Spencer Williams Jr.

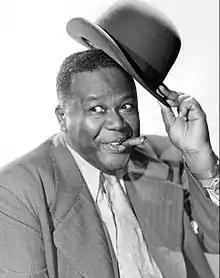
Spencer Williams as "Andy".

Spencer Williams (July 14, 1893 – December 13, 1969) was an American actor and filmmaker. He portrayed Andy on TV's "The Amos 'n' Andy Show" and directed films including the 1941 race film "The Blood of Jesus". Williams was a pioneering African-American film producer and director.